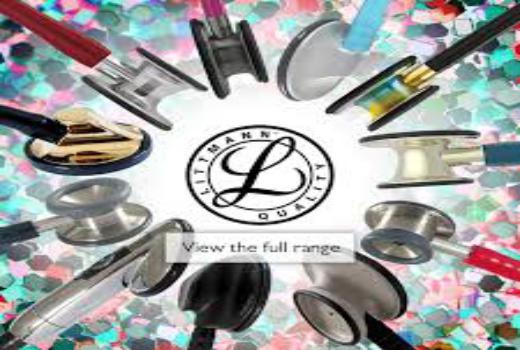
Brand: littmann
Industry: Electronic